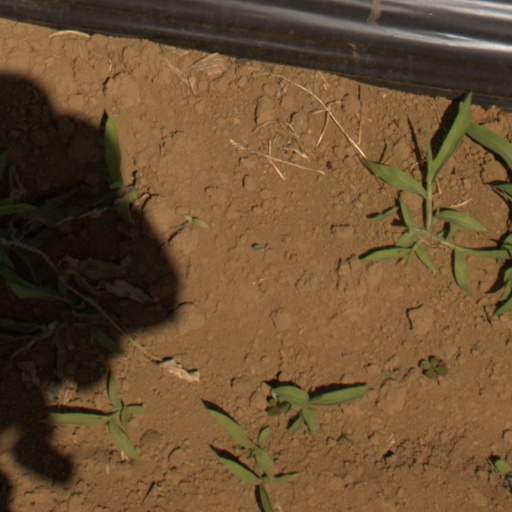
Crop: Jerusalem artichoke